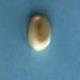
Maize quality: Good